IAI Scout

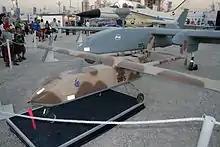
Scout UAV

During the 1982 Lebanon War, the Israelis were confronted by Syrian surface-to-air missiles (SAMs), which were heavily sited in Lebanon's Bekaa Valley. All 28 SAM sites in the Bekaa were destroyed, however, partly through the use of Samson decoys to get them to reveal their presence, and partly through reconnaissance information obtained by the Mastiff and Scout UAVs.